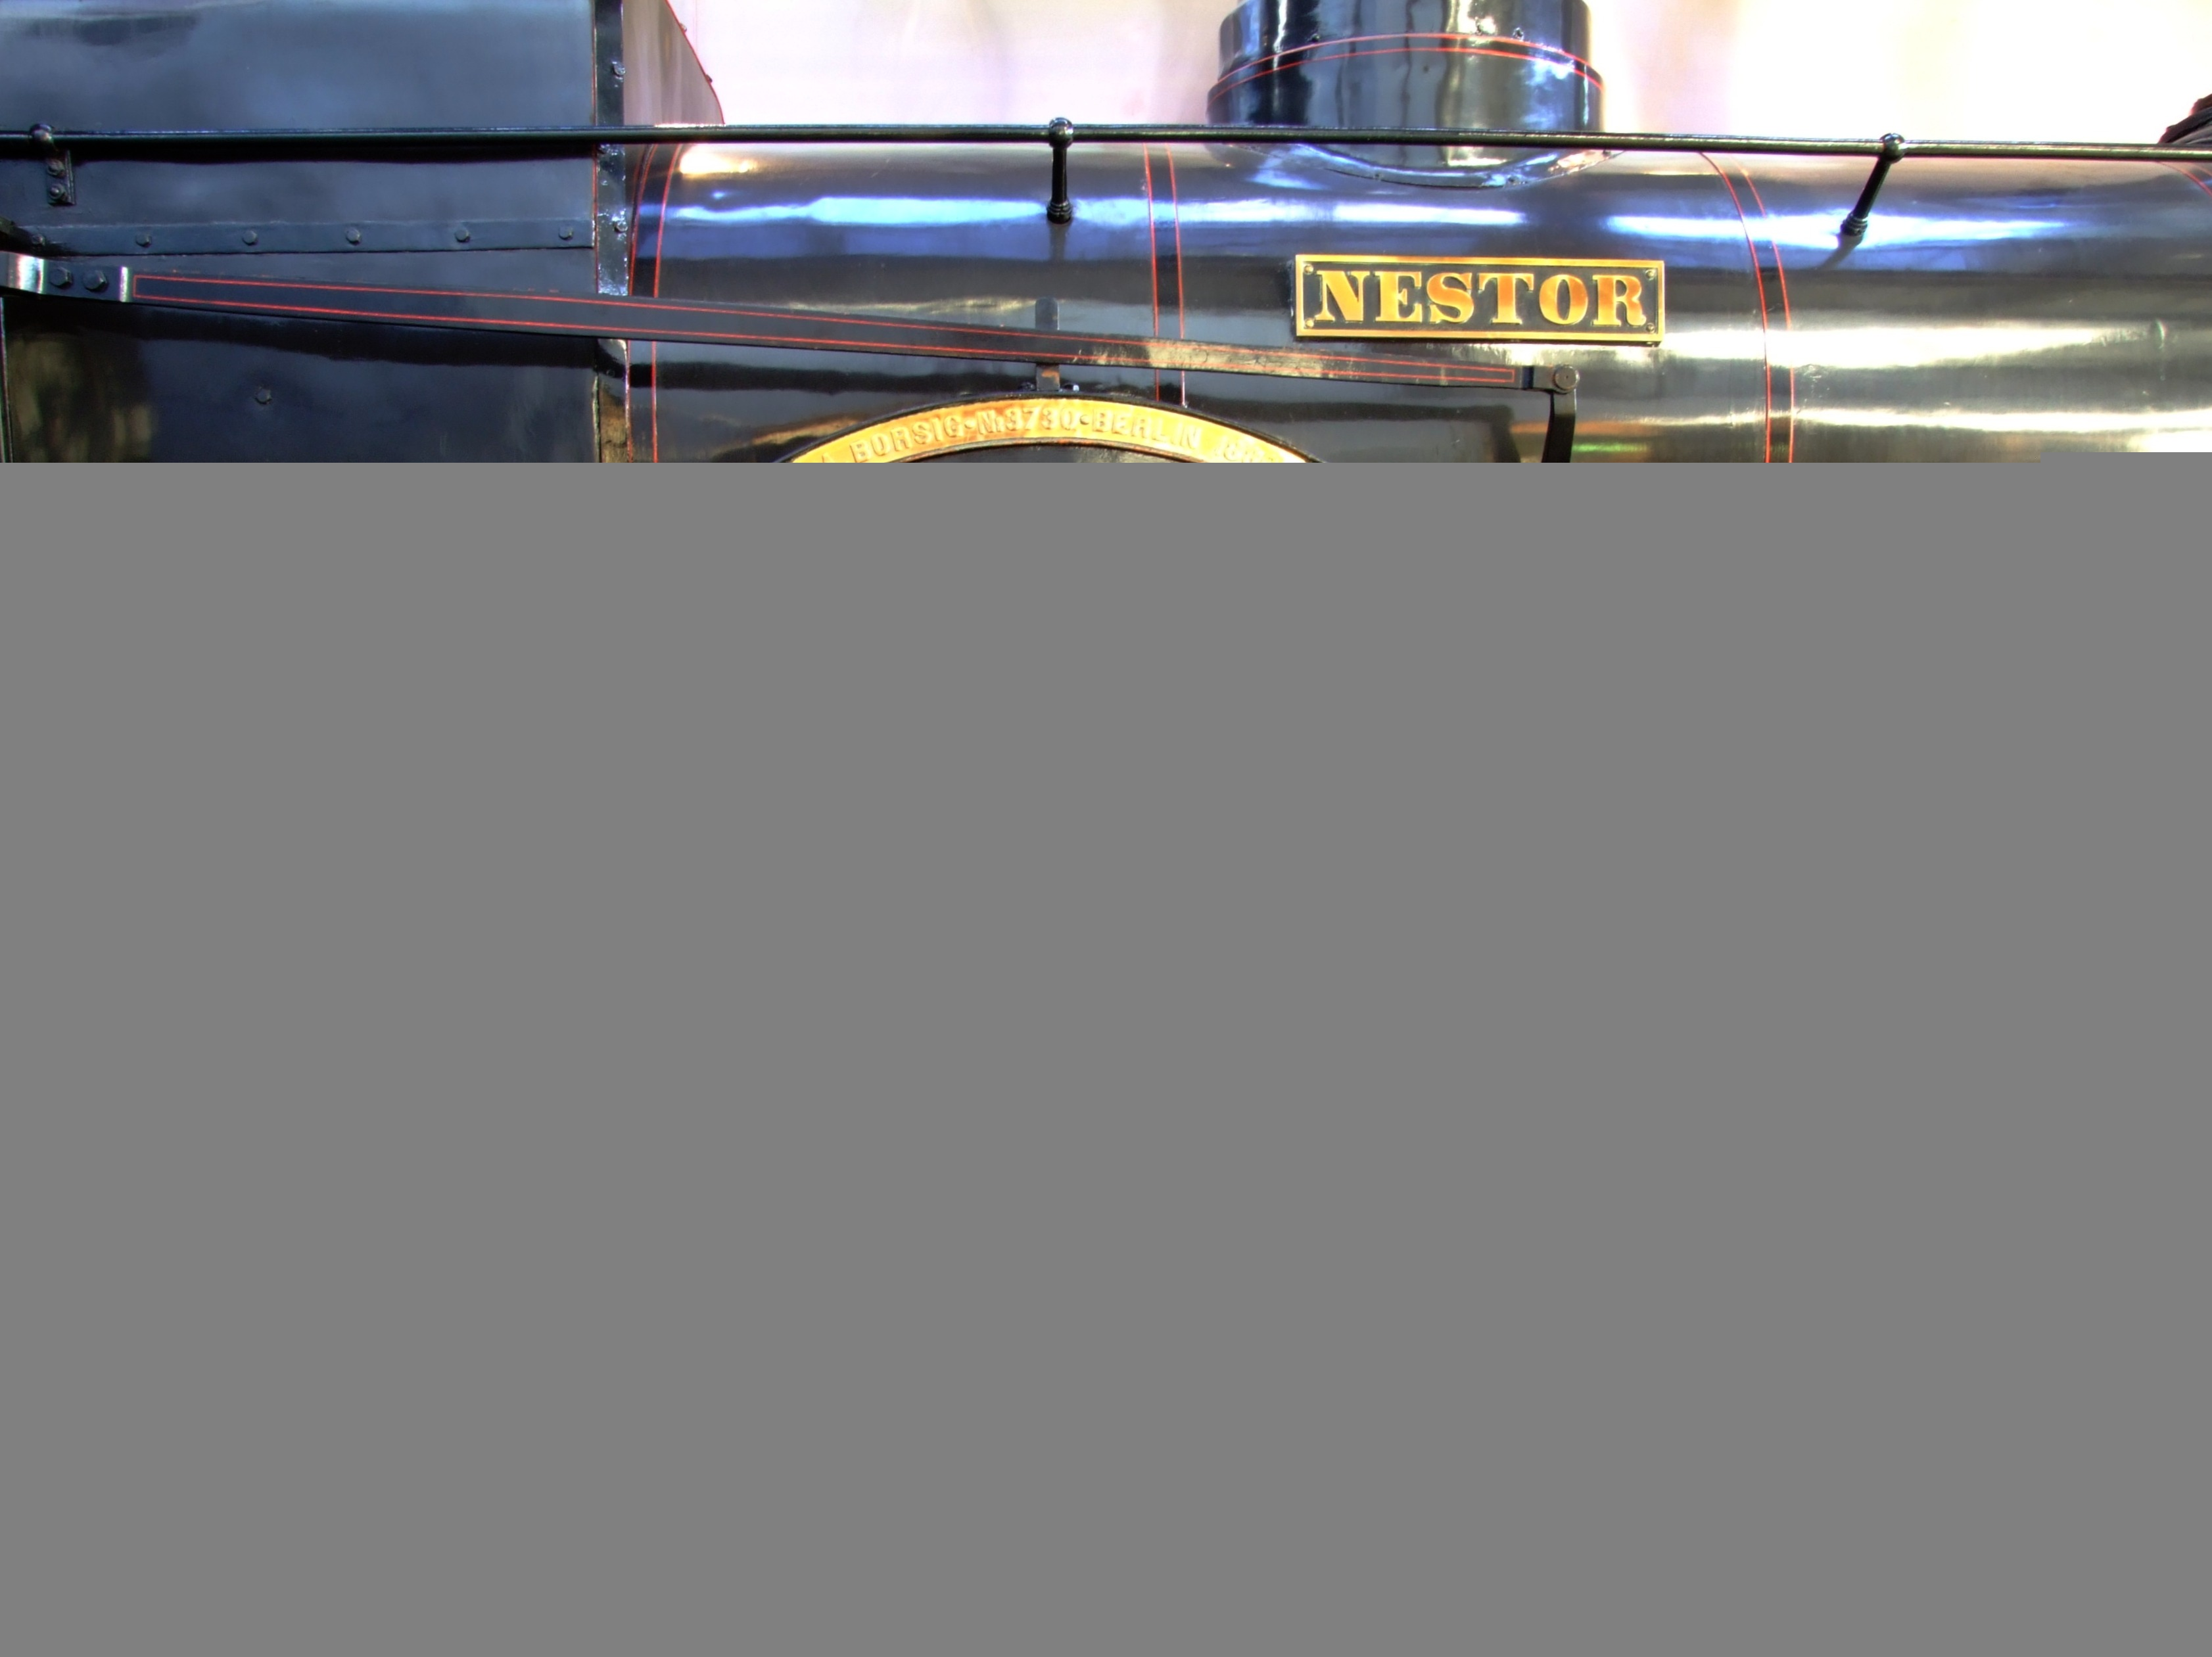
wheel, steam, old, train, museum, interior design, close up, locomotive, display, historical, man made object